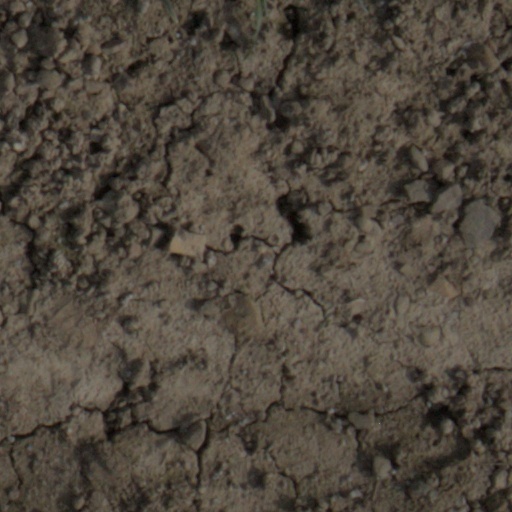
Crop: wheat